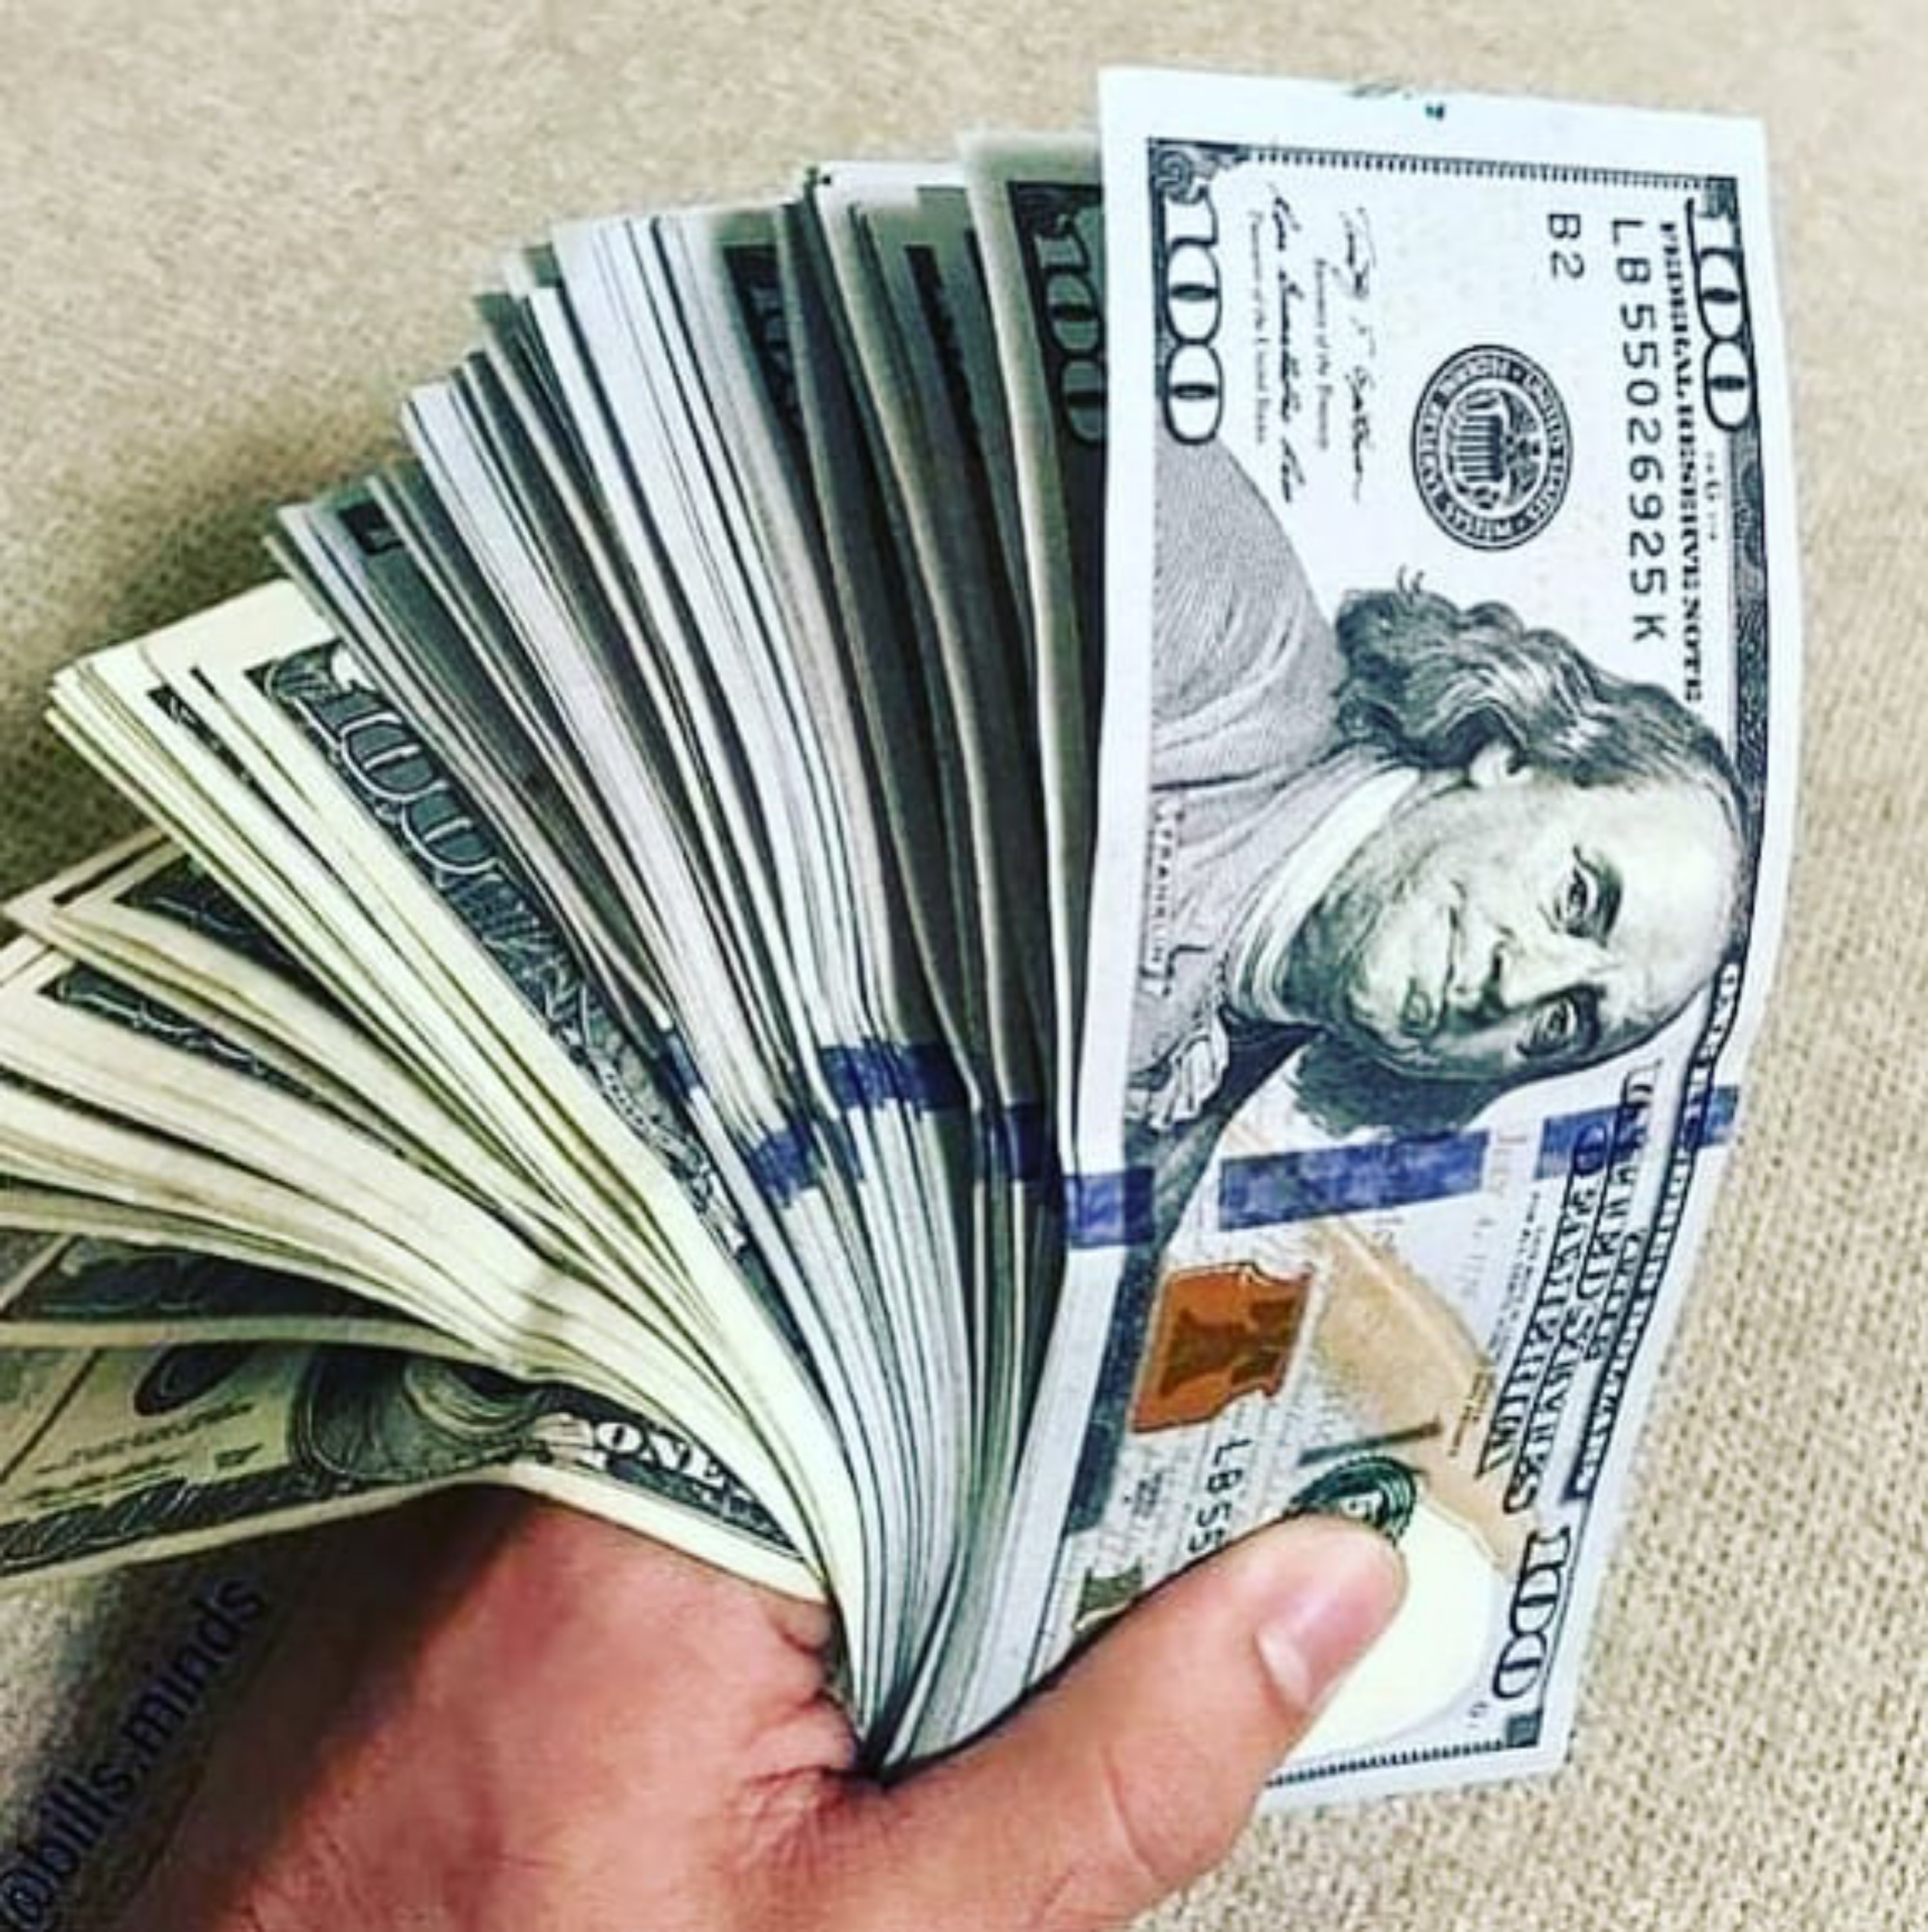
money, online, photography, banking, finance, hand, publication, gesture, finger, font, money handling, paper, petal, paper product, art, banknote, cash, currency, plant, saving, recreation, document, illustration, thumb